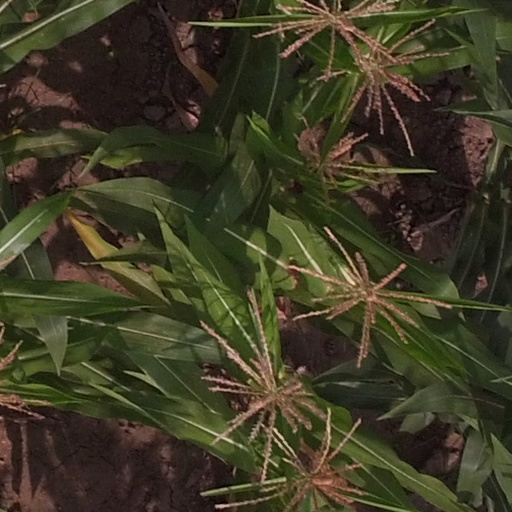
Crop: maize; corn